Sidol

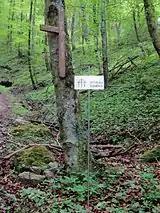
Jevnik Mass Grave

Sidol is the site of a mass grave from the period immediately after the Second World War. The Jevnik Mass Grave is located in a meadow south of the hamlet of Jevnik, about from the road. It contains the remains of Croatian soldiers, civilians, and Slovenes that were imprisoned at Šmartno v Tuhinju and murdered on May 13, 1945.